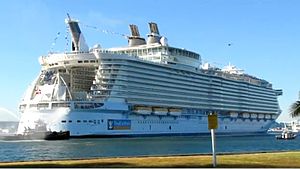
Royal Caribbean Cruises Ltd. / Royal Caribbean-skibe / Oasis-klassen
Royal Caribbean Cruises Ltd. er et norsk-amerikansk krydstogtrederi, der driver Royal Caribbean International, herunder Celebrity Cruises, Pullmantur Cruises, Azamara Club Cruises, CDF Croisieres de France og 50 % af TUI Cruises. Royal Caribbean Cruises Ltd. er verdens næststørste krydstogtrederi efter Carnival Corporation & plc. Selskabet har pt. i alt 46 skibe i drift. Royal Caribbean Cruises Ltd. er registreret på børsen i New York og Oslo og har sit hovedkontor i Miami, Florida. I Norden har selskabet kontorer i Oslo, Stockholm, København og Helsingfors.